The Daily Star (Bangladesh)

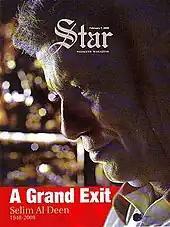
Cover of 1 February 2008

Starting in May 1996, "The Daily Star" published a weekly magazine supplement titled The Star every Friday. Aasha Mehreen Amin was the first editor of the magazine and continued in that capacity for 18 years. "The Star" became Star Weekend. Elita Karim was the magazine's editor from 2015 to 2017. "Star Weekend" ceased publication on 29 November 2019, as "The Daily Star" downsized to adapt to a changing media landscape.